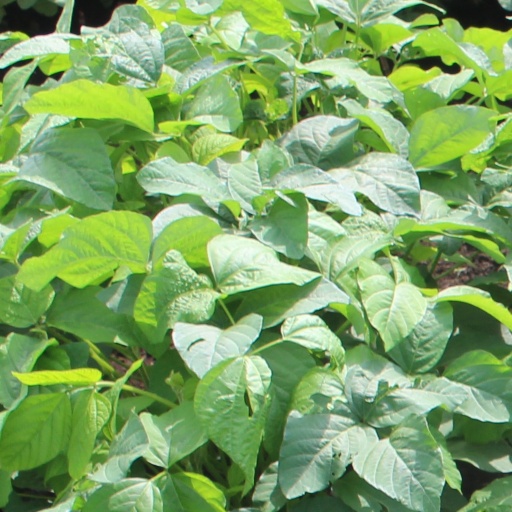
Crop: soybean